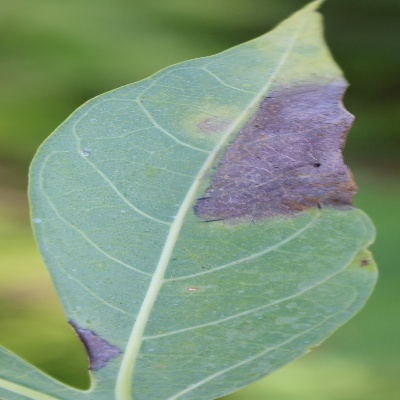
Crop: Cassava
Condition: bacterial blight